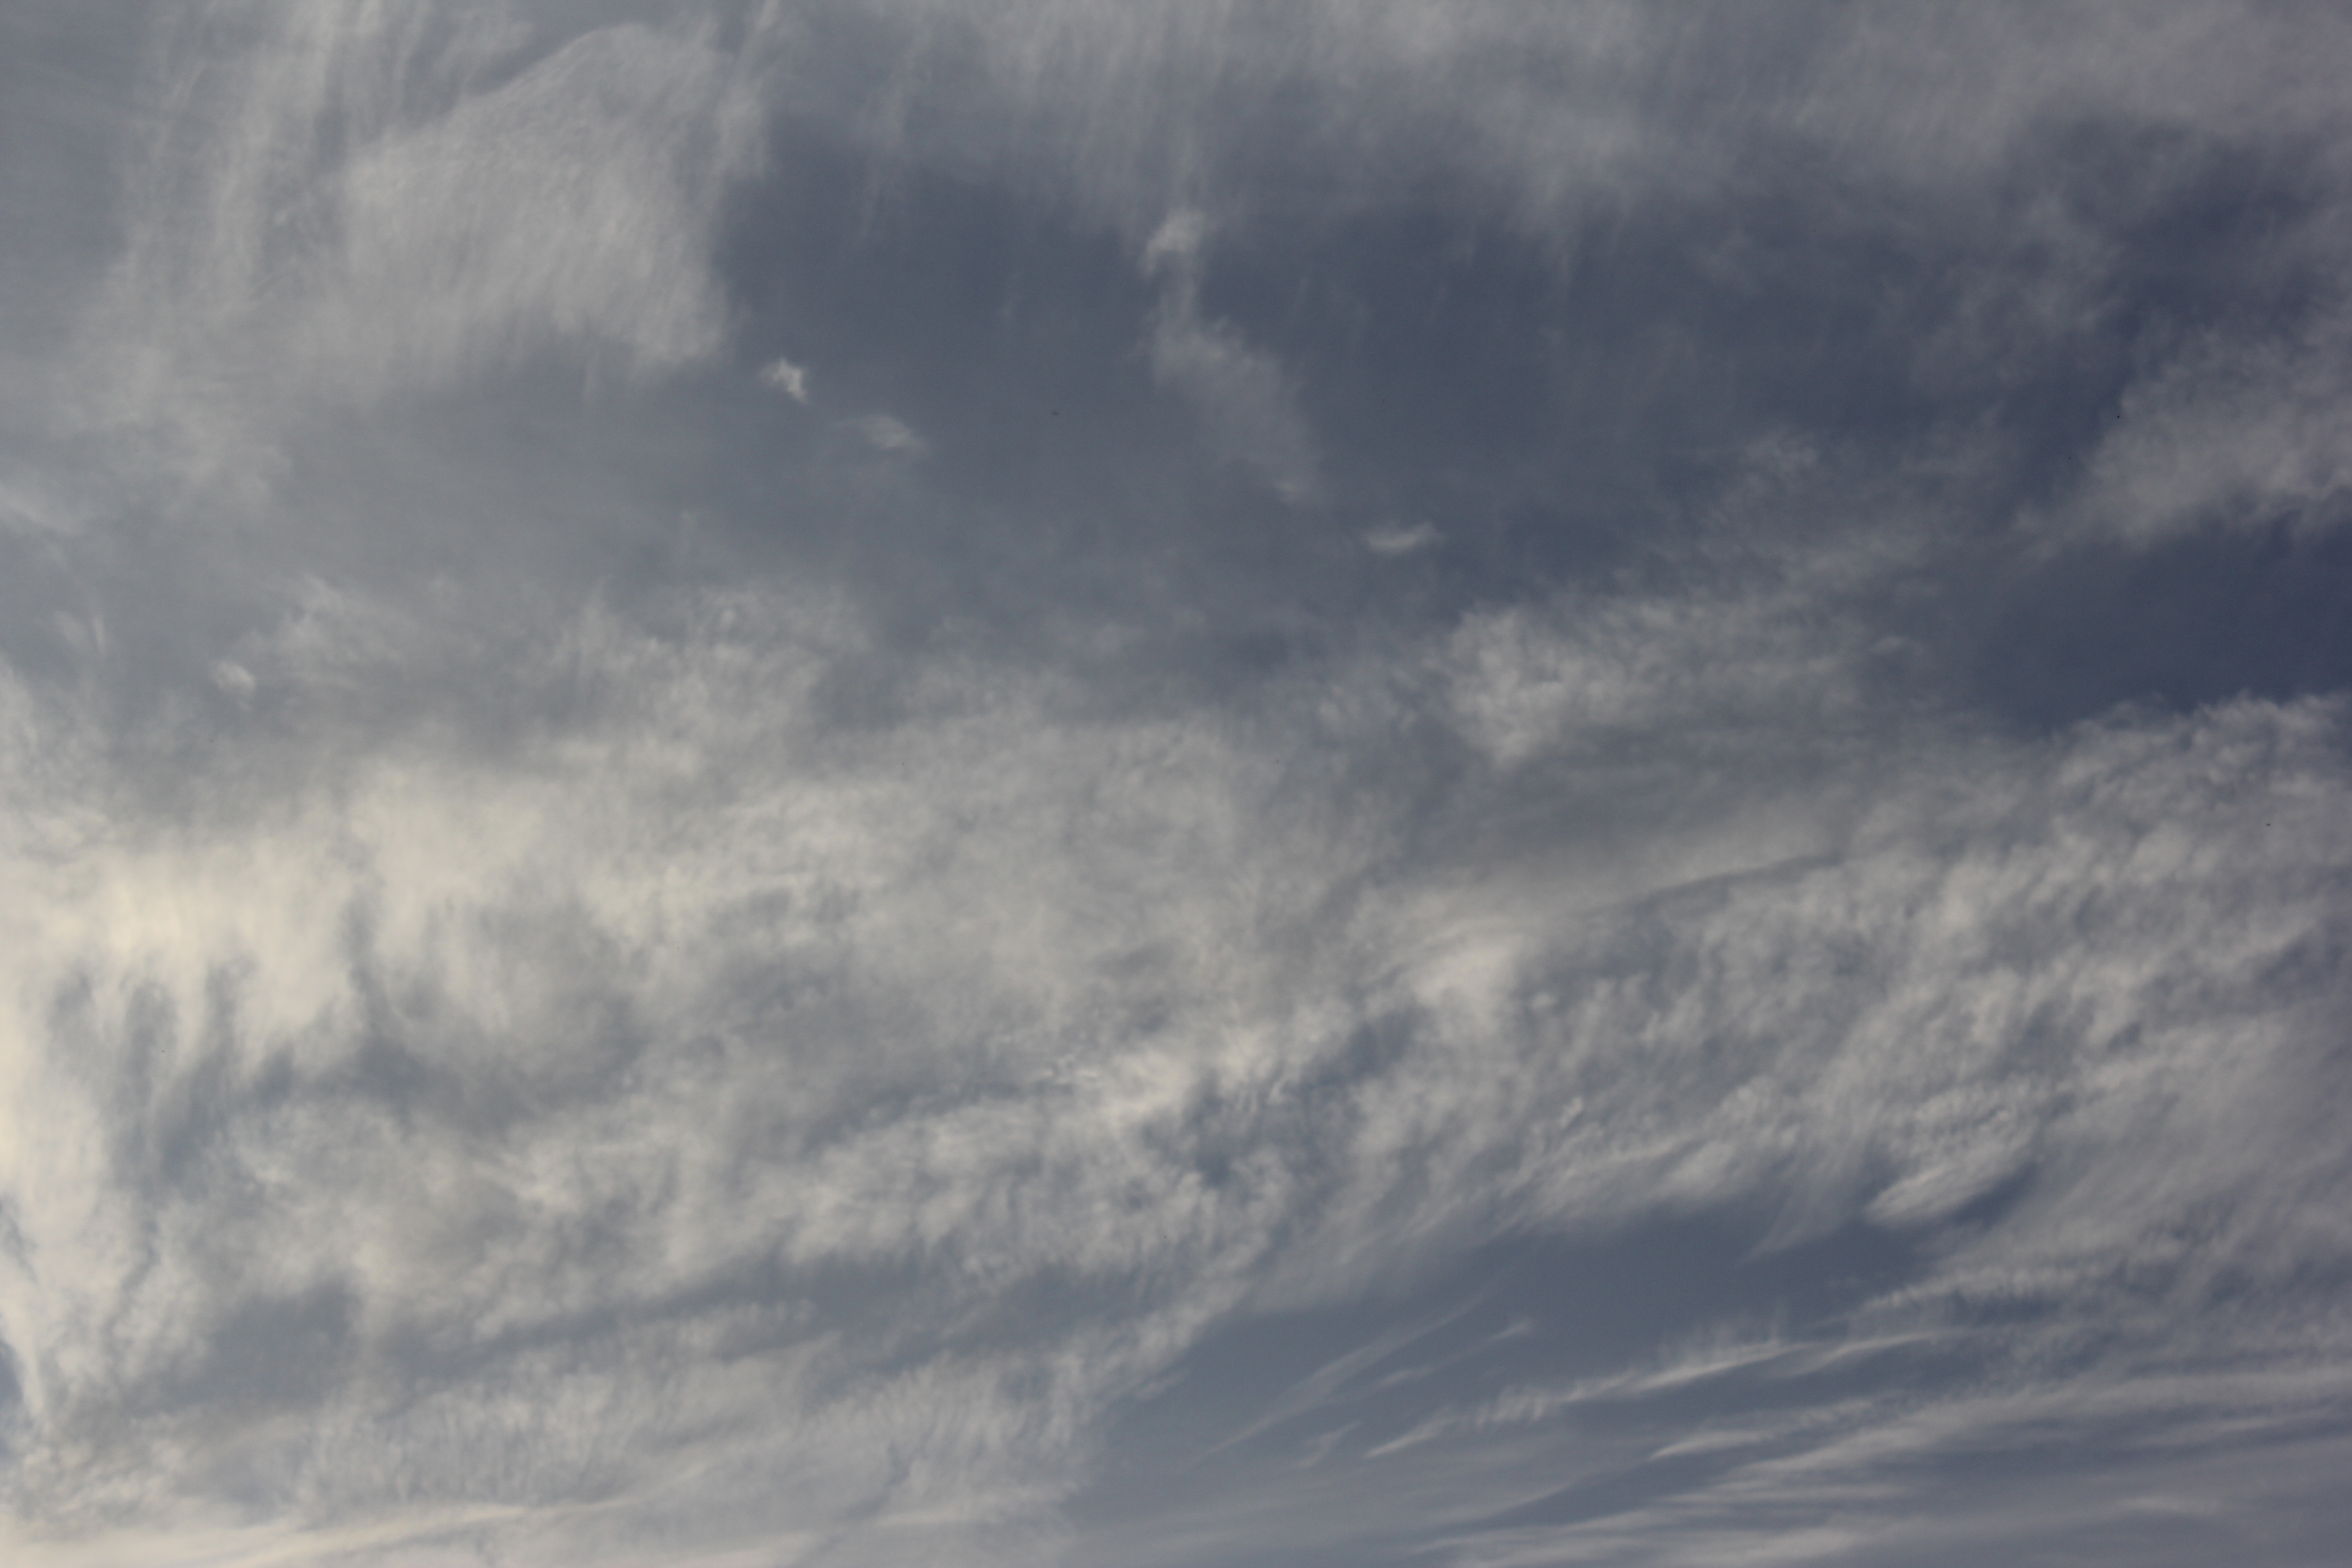
Cloud type: Cirrus